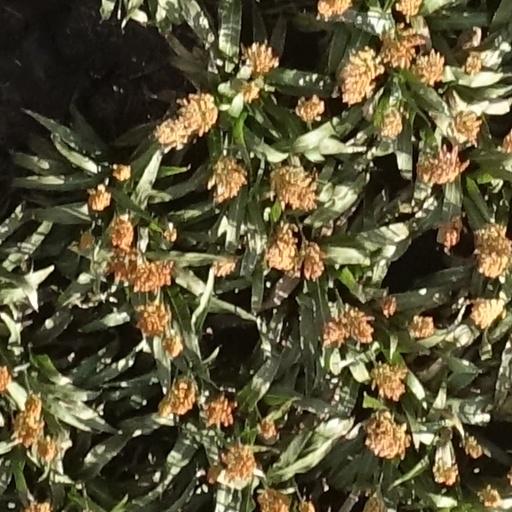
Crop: sorghum